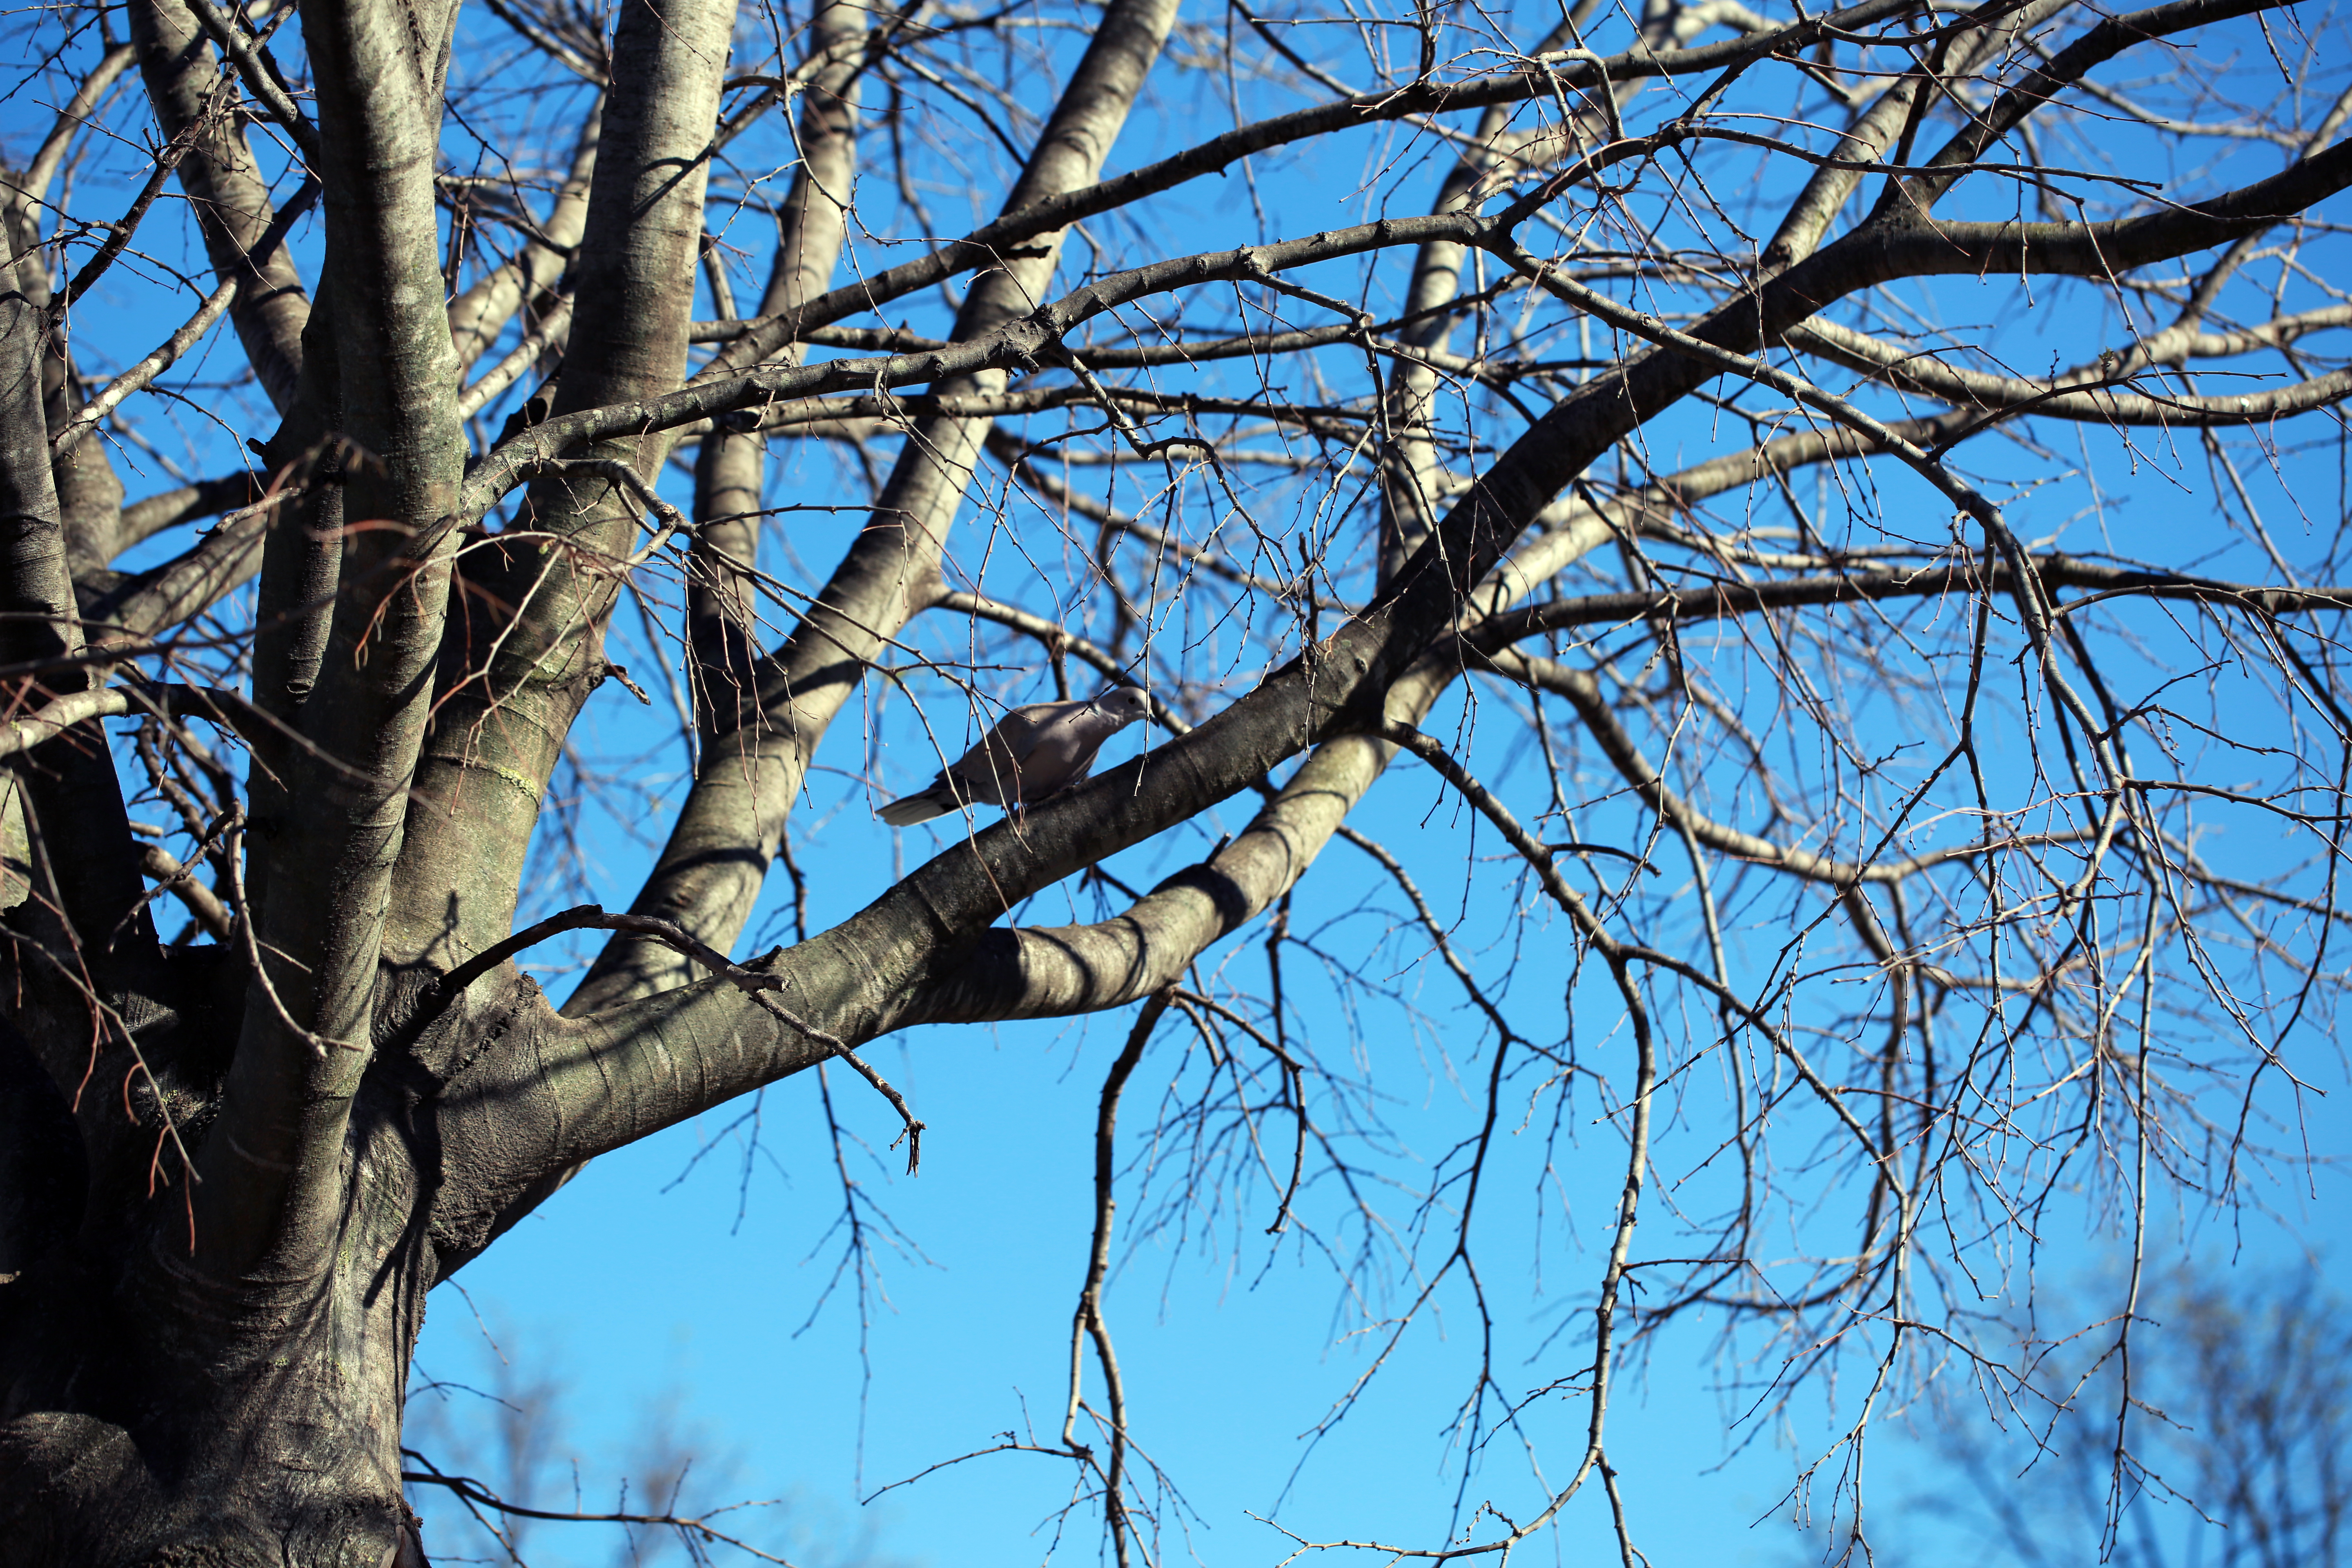
tree, nature, forest, branch, winter, plant, sky, sunlight, leaf, flower, france, europe, spring, birch, autumn, season, trees, midi, vegetation, arbre, montpellier, printemps, mditerrane, micocoulier, tourterelle, oiseau, woody plant, land plant